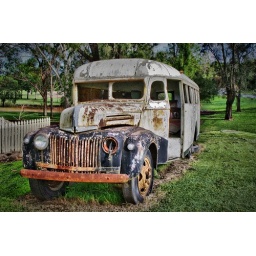
Found this old bus outside a auto workshop in Gympie Queensland Oz.